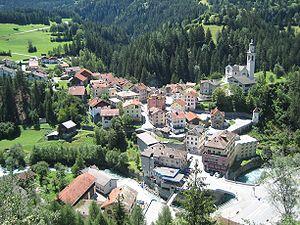
Albula/Alvra est une commune suisse du canton des Grisons, située dans la région d'Albula.
Tiefencastel est une localité et une ancienne commune suisse du canton des Grisons, située dans la région d'Albula.
Albula est le nom d'une rivière située en Suisse, dans le canton des Grisons.